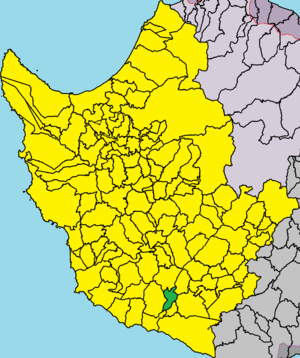
Fínikas est un village de Chypre de plus de 0 habitants.